Augustus II the Strong

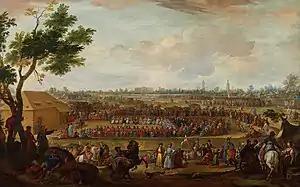
Election of Augustus II for King of Poland in Wola near Warsaw in 1697

Following the death of Polish King John III Sobieski and having converted to Catholicism, Augustus won election as King of the Polish–Lithuanian Commonwealth in 1697 with the backing of Russia and Austria, which financed him through the banker Issachar Berend Lehmann. At the time, some questioned the legality of Augustus' elevation, since another candidate, François Louis, Prince of Conti, had received more votes. Each candidate, Conti and Augustus, was proclaimed as king by a different ecclesiastical authority: (the Primate Michał Stefan Radziejowski proclaimed Conti and the bishop of Kujawy, Stanisław Dąmbski proclaimed Augustus, with Jacob Heinrich von Flemming swearing to the "pacta conventa" as Augustus's proxy). However, Augustus hurried to the Commonwealth with a Saxon army, while Conti stayed in France for two months.